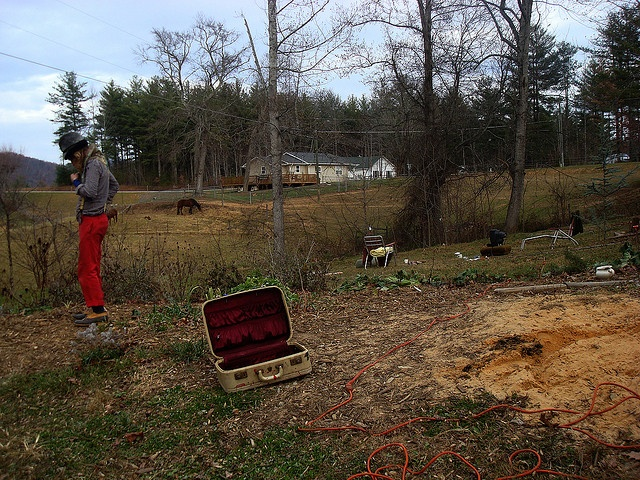
A picture of a person and some luggage on the ground.
A man standing in a field next to an empty piece of luggage.
The person in grey jacket and red pants is standing next to the suitcase in the forest.
A woman standing behind an empty, open suitcase on the ground.
an open suit case next to a person with a house in the background